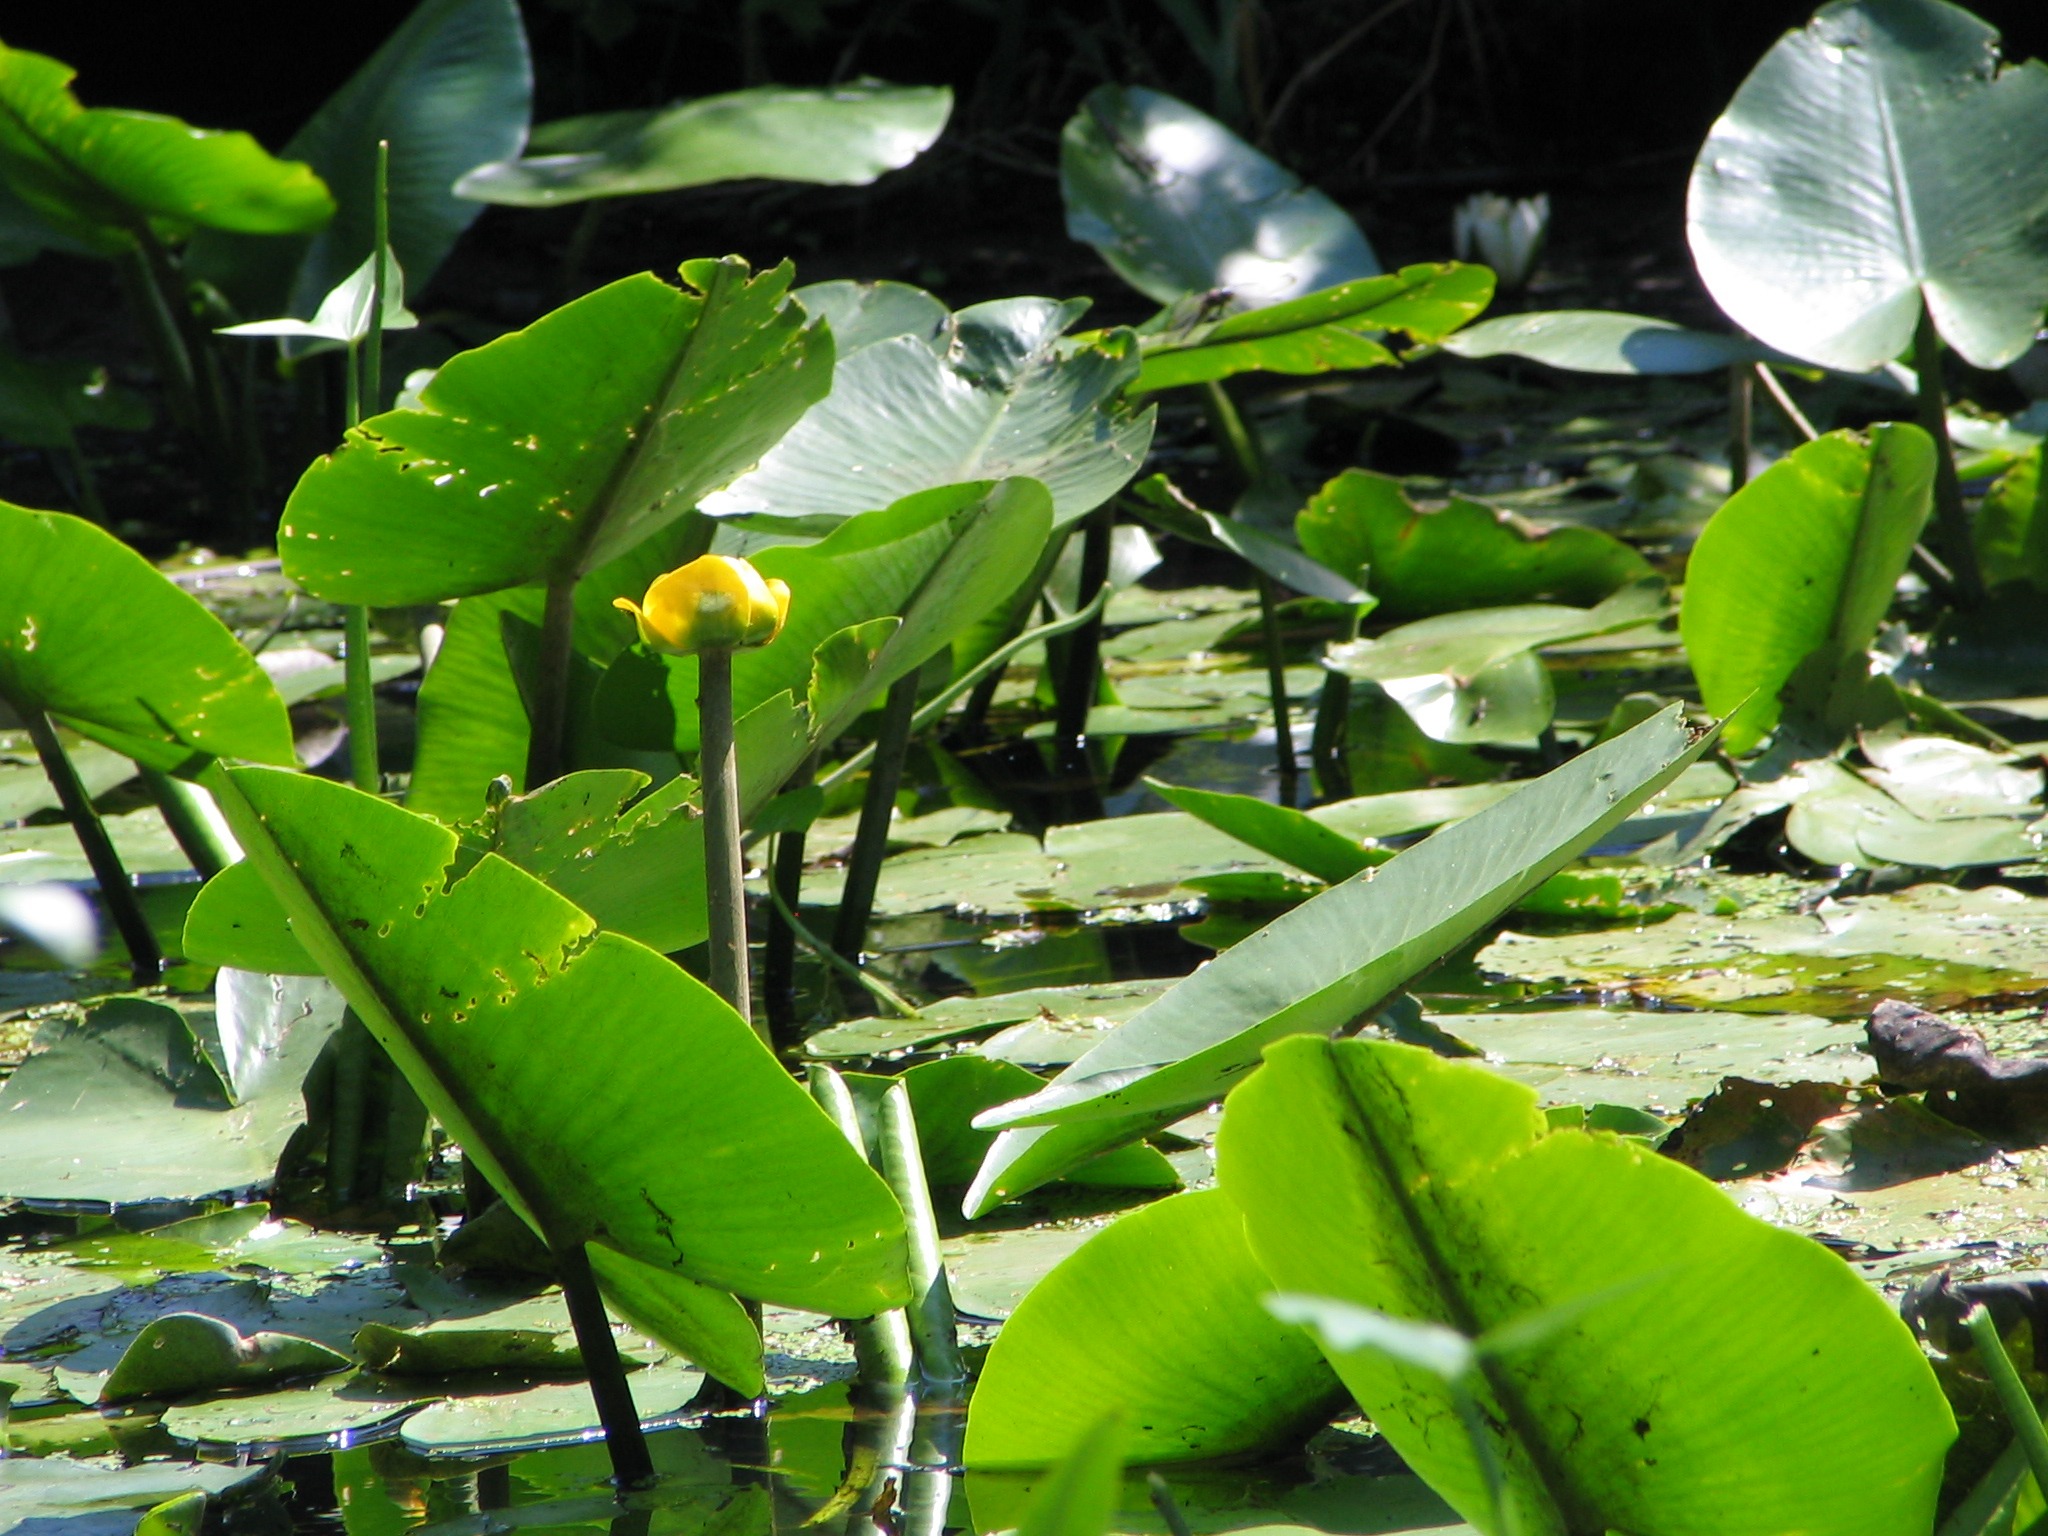
water, nature, grass, plant, leaf, flower, pond, green, jungle, produce, botany, garden, aquatic plant, flora, water lily, rainforest, tropics, arum, flowering plant, land plant